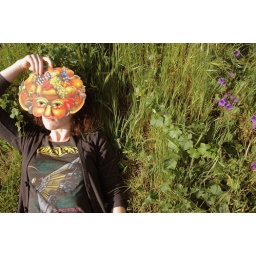
fruit face lying in the grass